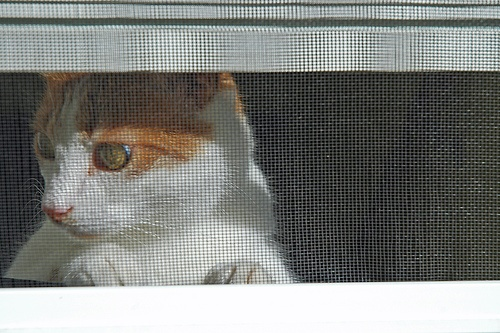
A orange and white cat looking out of a screen on a window.
A cat stares intently through a screen window.
An orange and white cat looking though a screen.
A cat peering out of a screened window.
A cat props itself up to look out a window screen.